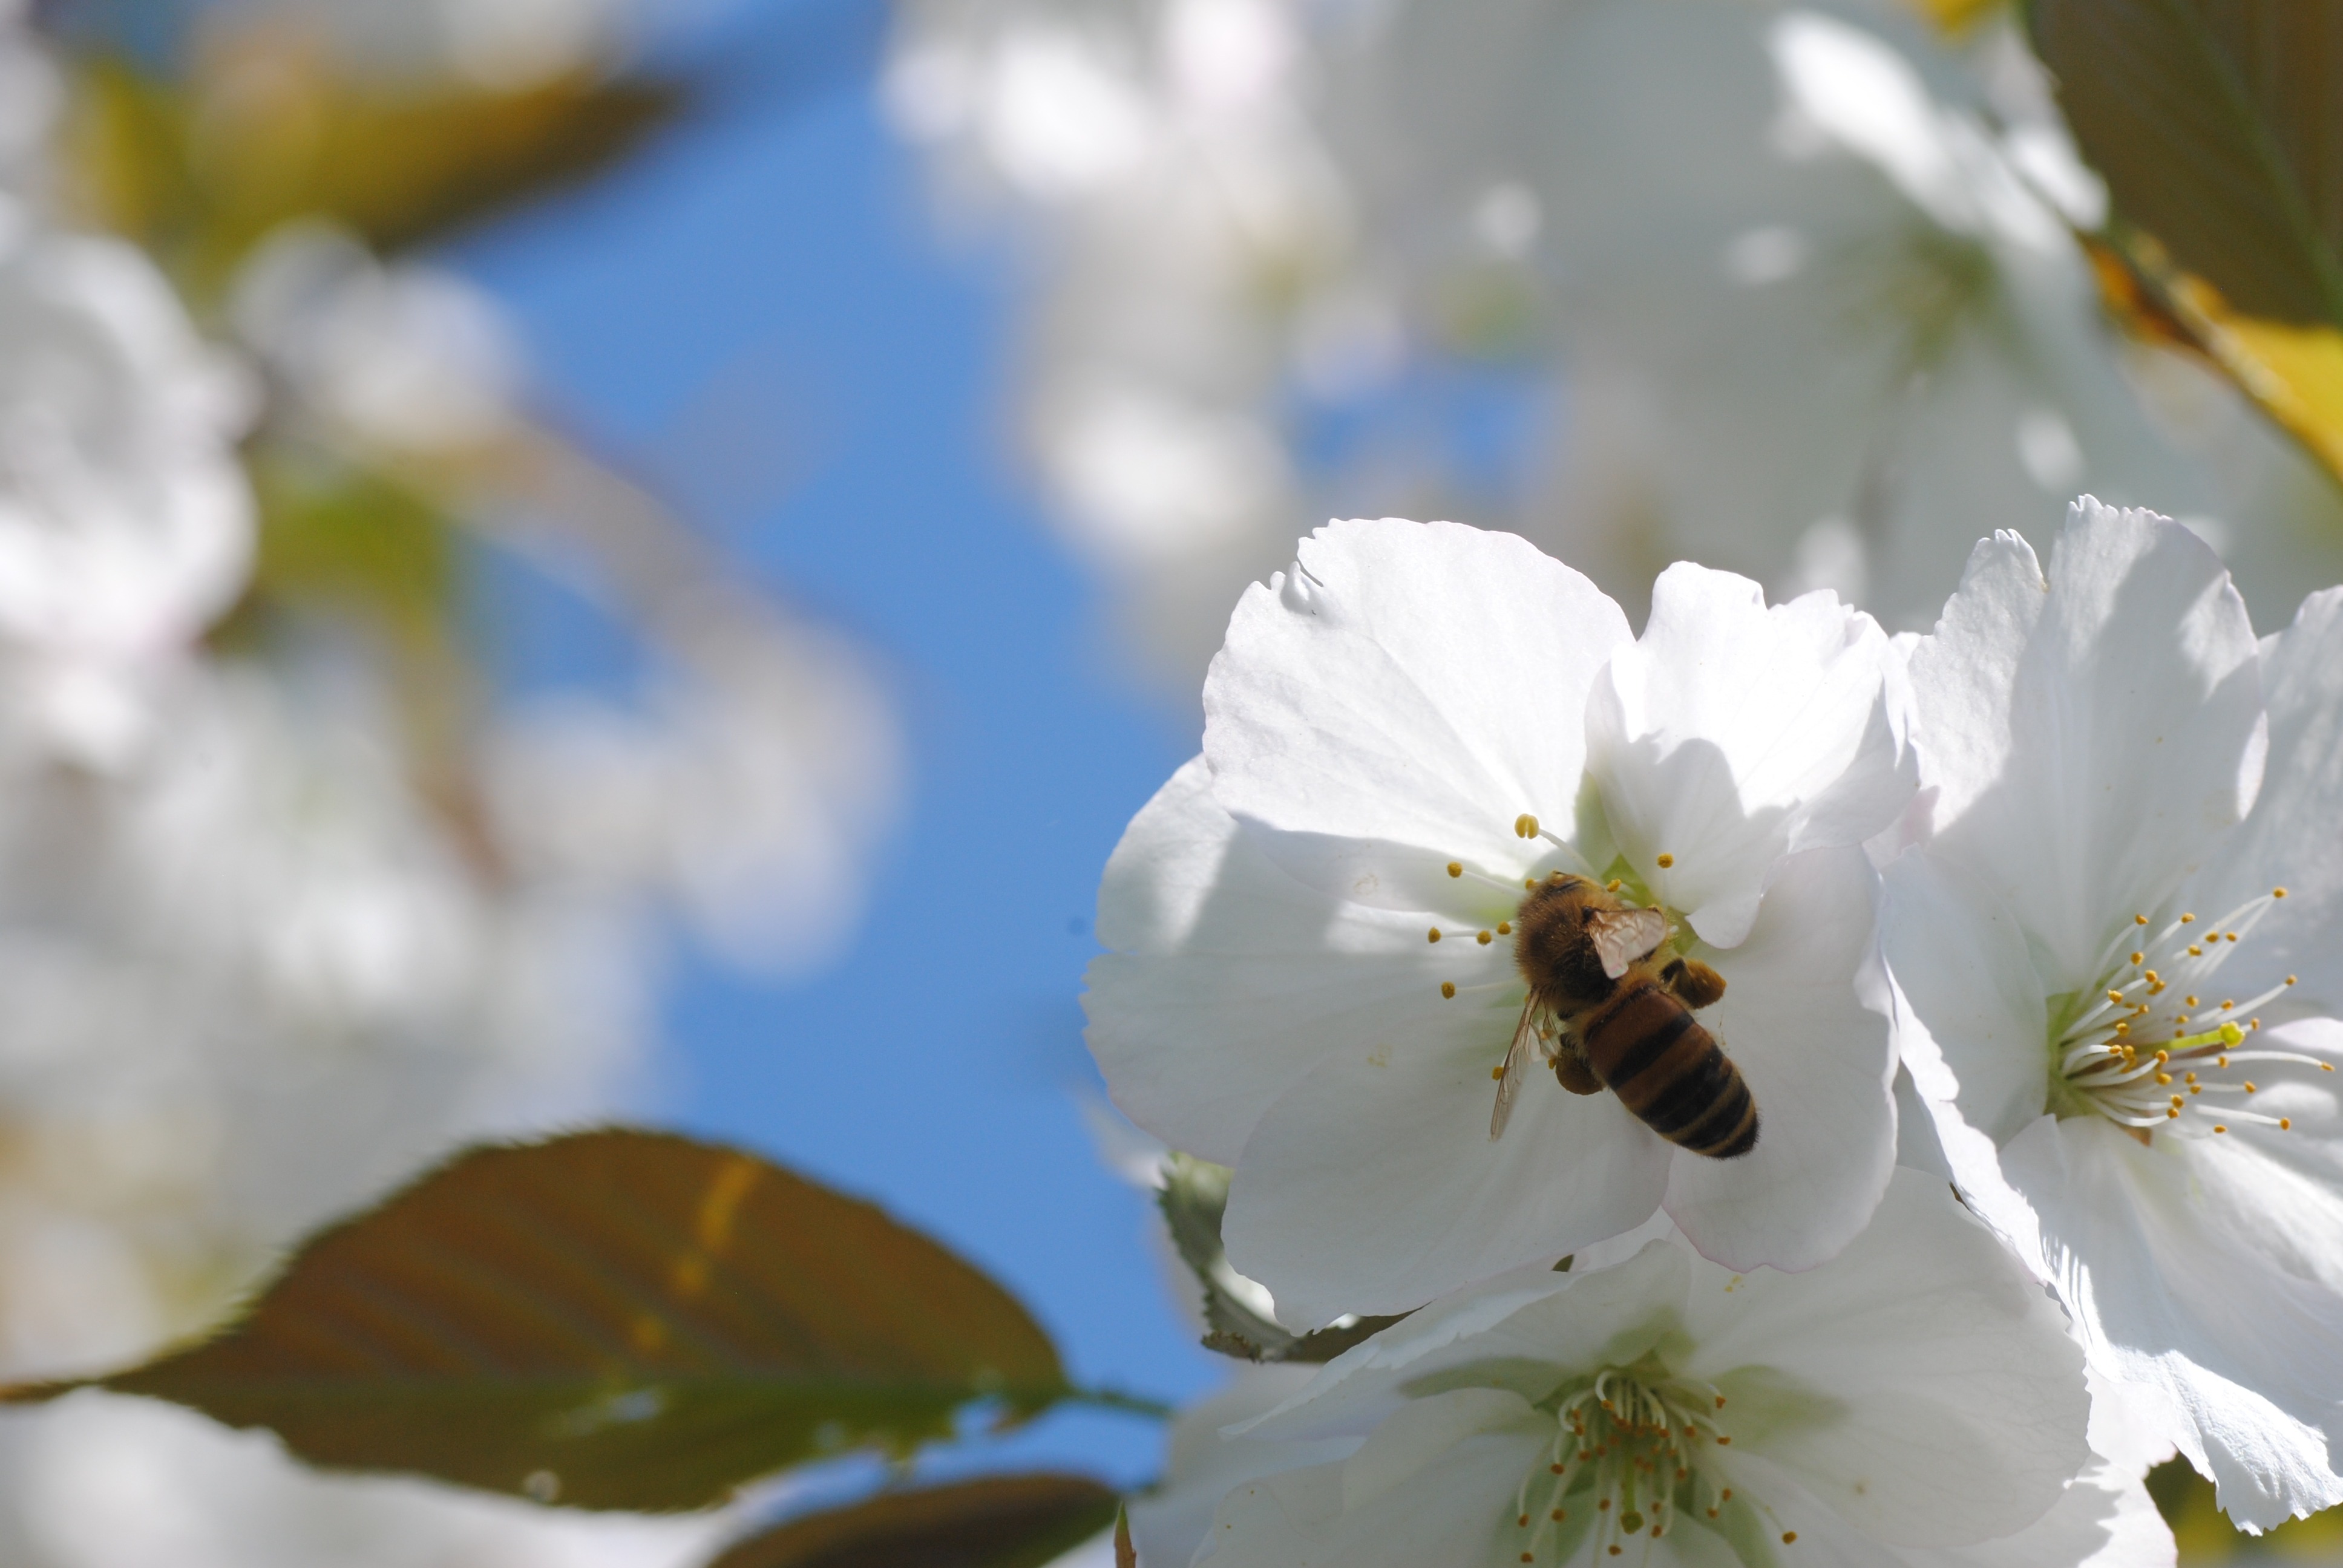
tree, nature, branch, blossom, plant, white, sunlight, leaf, flower, petal, bloom, floral, spring, green, produce, insect, macro, botany, blooming, garden, flora, season, cherry blossom, flowers, close up, outside, japanese, bee, beauty, beautiful, sakura, detail, nectar, macro photography, flowering plant, honey bee, cherry blossoms, land plant, japanese cherry blossoms